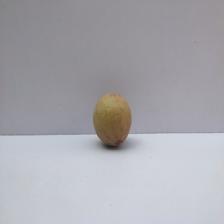
Size: Small